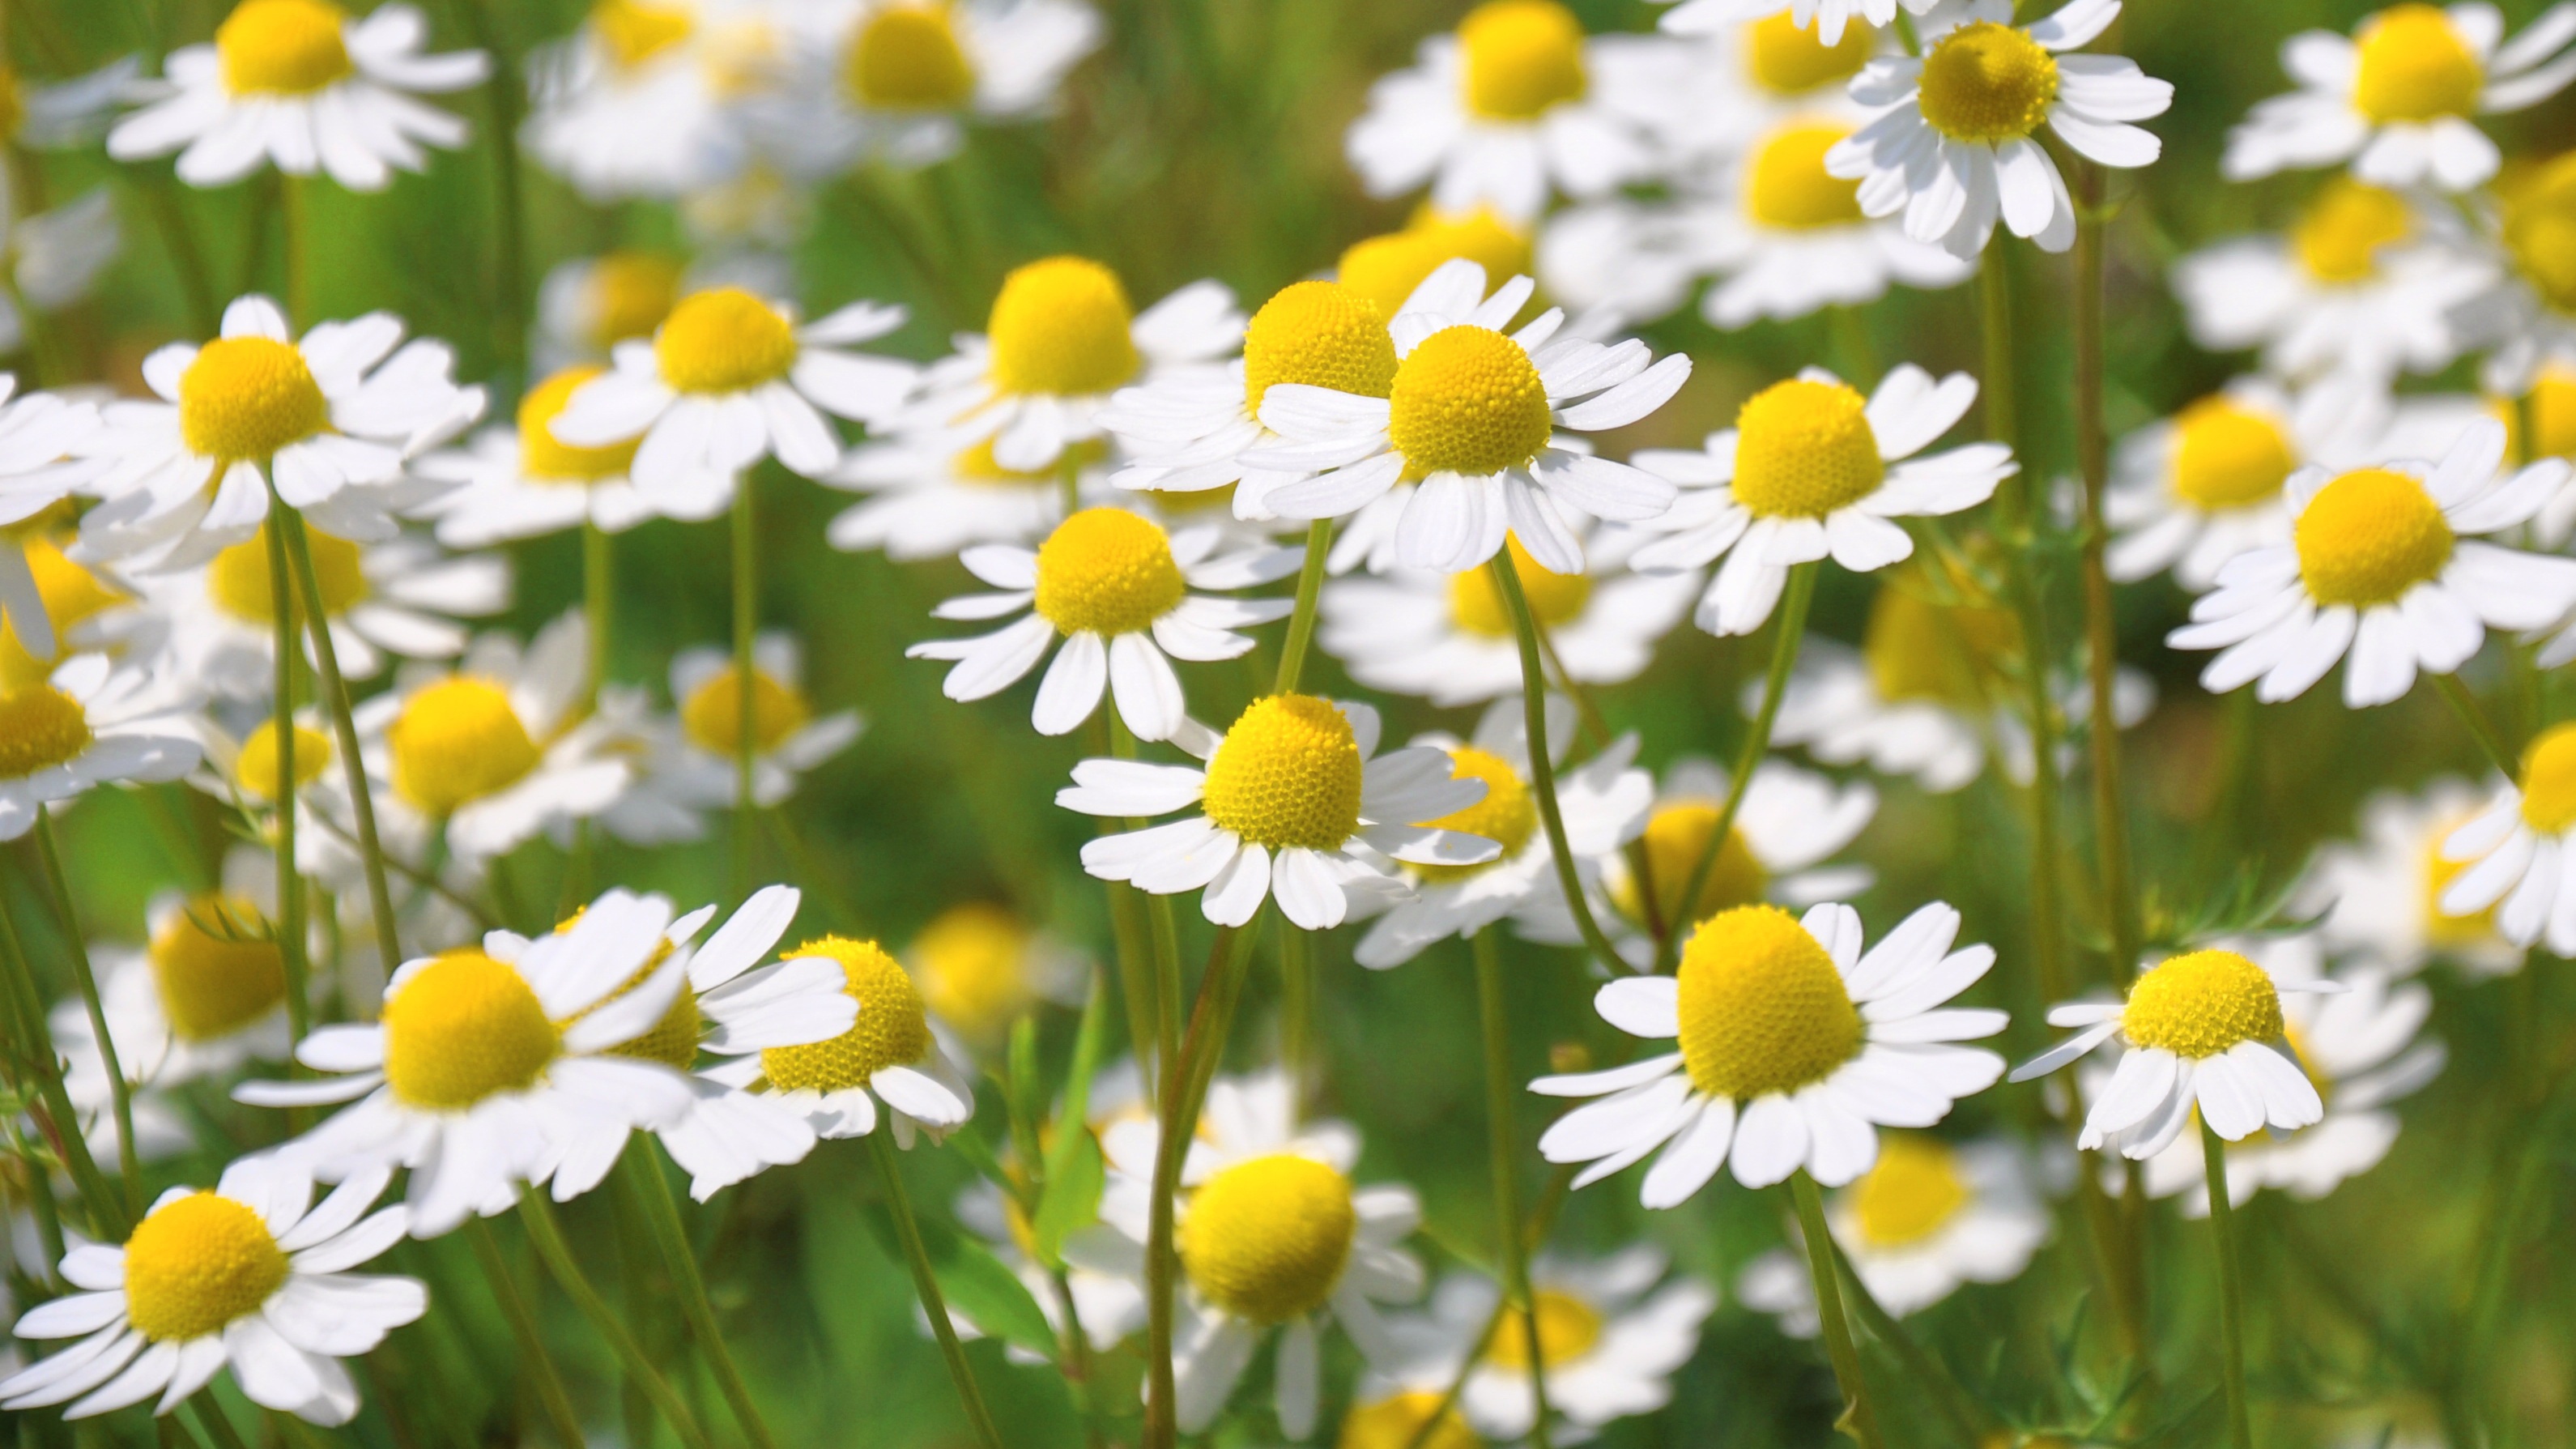
nature, plant, field, meadow, prairie, flower, petal, summer, daisy, herb, botany, yellow, flora, wildflower, chamomile, macro photography, flowering plant, daisy family, oxeye daisy, annual plant, land plant, chamaemelum nobile, marguerite daisy, tanacetum parthenium, garden cosmos